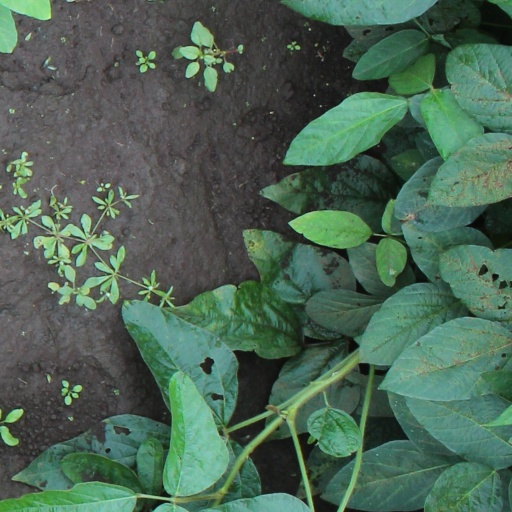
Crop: soybean